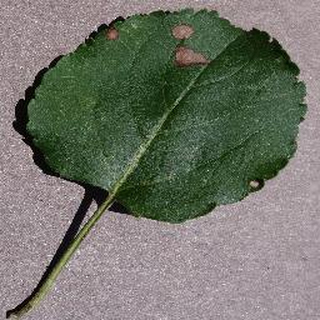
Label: apple_black_rot